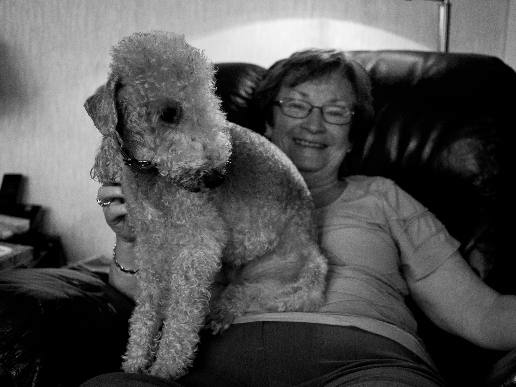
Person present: Yes